Hannes Vanaküla

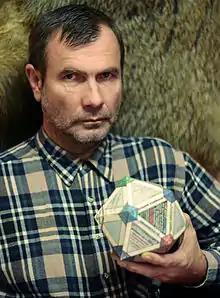
Hannes Vanaküla in 2015

Hannes Vanaküla, also known as Tokroda (born 23 November 1966, in Tallinn), is an Estonian mage. In media he has been called a charlatan and a cult leader.